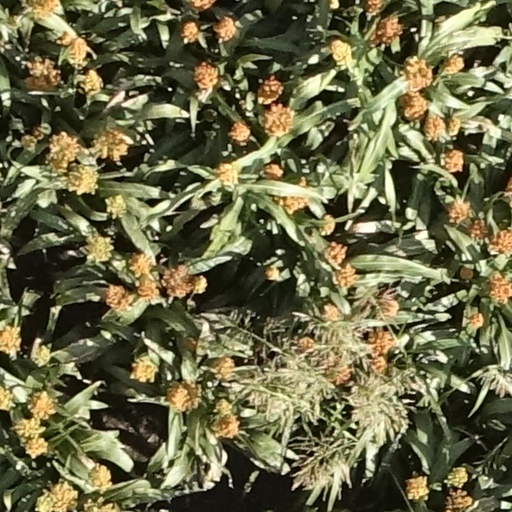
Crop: sorghum